Muztagh Tower

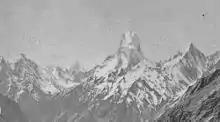
Vittorio Sella's photograph of the Muztagh Tower, which was to inspire the first ascent

The Mustagh Tower gained attention through a photograph captured by Vittorio Sella during the 1909 Italian expedition to K2. The picture was taken from the upper Baltoro, from a vantage point located due southeast of the mountain. In this photograph, the twin summits of Mustagh Tower appeared perfectly aligned, giving the mountain the appearance of a slender tooth and making it seem extremely impregnable. This image was featured in a book on mountaineering in 1941 with the caption "The Last Citadel".